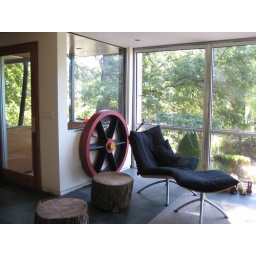
turn this huge wheel and the wall of windows in the living room lowers to railing level for open air living